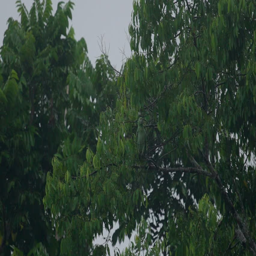
red and green macaw in the rainforest